Television

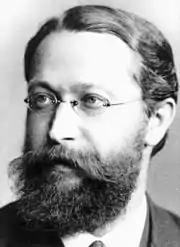
Ferdinand Braun

In 1897, English physicist J. J. Thomson was able, in his three well-known experiments, to deflect cathode rays, a fundamental function of the modern cathode-ray tube (CRT). The earliest version of the CRT was invented by the German physicist Ferdinand Braun in 1897 and is also known as the "Braun" tube. It was a cold-cathode diode, a modification of the Crookes tube, with a phosphor-coated screen. Braun was the first to conceive the use of a CRT as a display device. The "Braun tube" became the foundation of 20th century television. In 1906 the Germans Max Dieckmann and Gustav Glage produced raster images for the first time in a CRT. In 1907, Russian scientist Boris Rosing used a CRT in the receiving end of an experimental video signal to form a picture. He managed to display simple geometric shapes onto the screen.